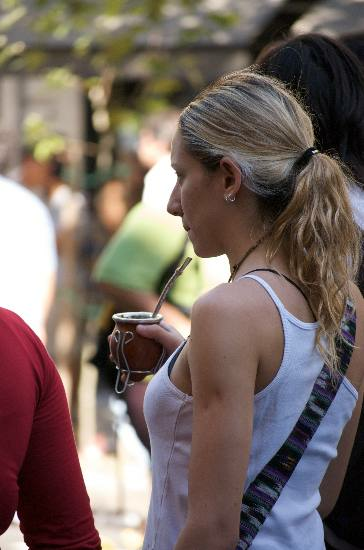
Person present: Yes